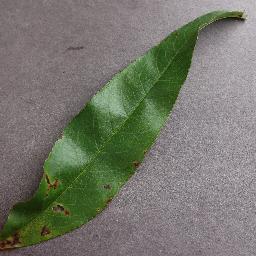
Label: Peach___Bacterial_spot